An Ordinary Miracle (1964 film)

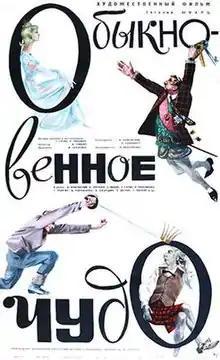

An Ordinary Miracle is a Soviet 1964 romantic fantasy film, directed by Erast Garin and based on a play by Yevgeni Shvarts.